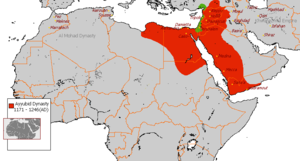
L'histoire des grandes puissances présente une chronologie des Nations ou États qui ont dominé le Monde depuis les prémices de l'Antiquité jusqu'à nos jours de par leur statut politique, économique, technologique et/ou militaire avancé. Ce statut permet de jouir d'une influence et d'un rayonnement internationaux peu égalés sur un même espace temporel et spatial. Pourtant, lorsqu'un pays y accède, il n'est pas pour autant légitimé par l'ensemble de la communauté internationale et encore moins établi de façon irréversible dans sa position. En effet, du fait de la volonté plus ou moins affichée de chaque État de s'imposer sur la scène mondiale, on constate que bon nombre de civilisations ont pu accéder à la place de leader mais que peu d'entre elles ont pu la conserver plus de quelques siècles. Bien que la longévité de certaines relève d'une gestion optimale vis-à-vis de l'époque considérée, il y a toujours eu une période de déclin au cours de laquelle les rapports de force ont été modifiés.